David Gates

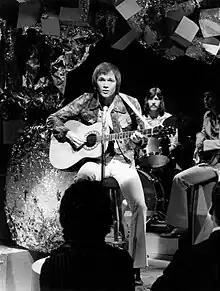
Gates and Bread performing on the television program "Hotel Ninety" in 1973

In 1967, Gates produced and arranged the debut album for a band called The Pleasure Fair, of which Robb Royer was a member. A little over a year later, Gates and Royer got together with Jimmy Griffin to form Bread. The group was signed by the Elektra record company, where it would remain for the eight years of its existence. Elektra released Bread's first album, "Bread", in 1969, which peaked at No. 127 on the "Billboard" 200. The first single, "Dismal Day", written by Gates, was released in June 1969 but did not sell well.